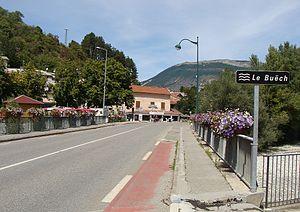
Le pont de la grand-route (ex-nationale 75) sur le Buech à Aspremont (Hautes-Alpes).
La route nationale 75, ou RN 75, est une ancienne route nationale française reliant avant son déclassement Bourg-en-Bresse à Sisteron. Avant la réforme de 1972, elle avait pour origine Tournus.
Aspremont est une commune française située dans le département des Hautes-Alpes, en région Provence-Alpes-Côte d'Azur.